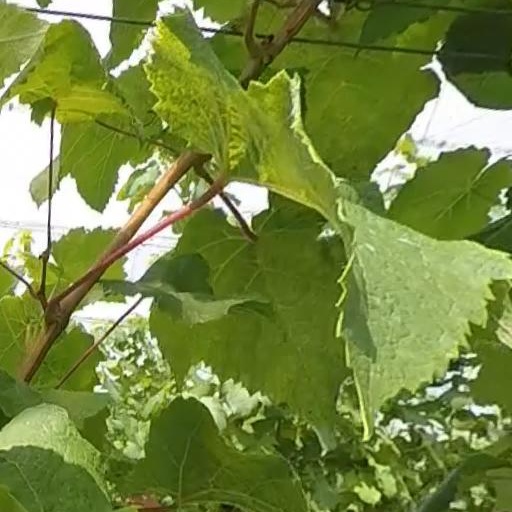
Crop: grape